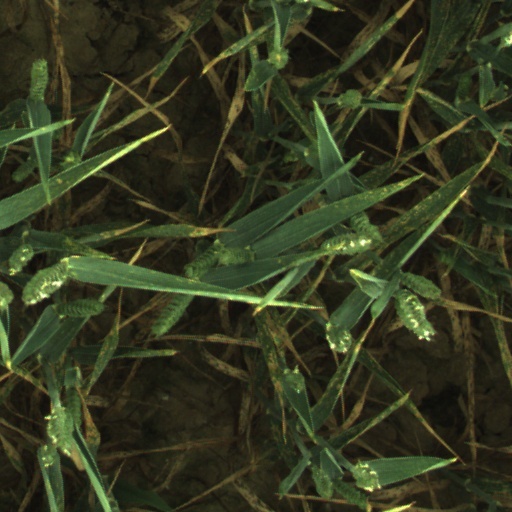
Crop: wheat